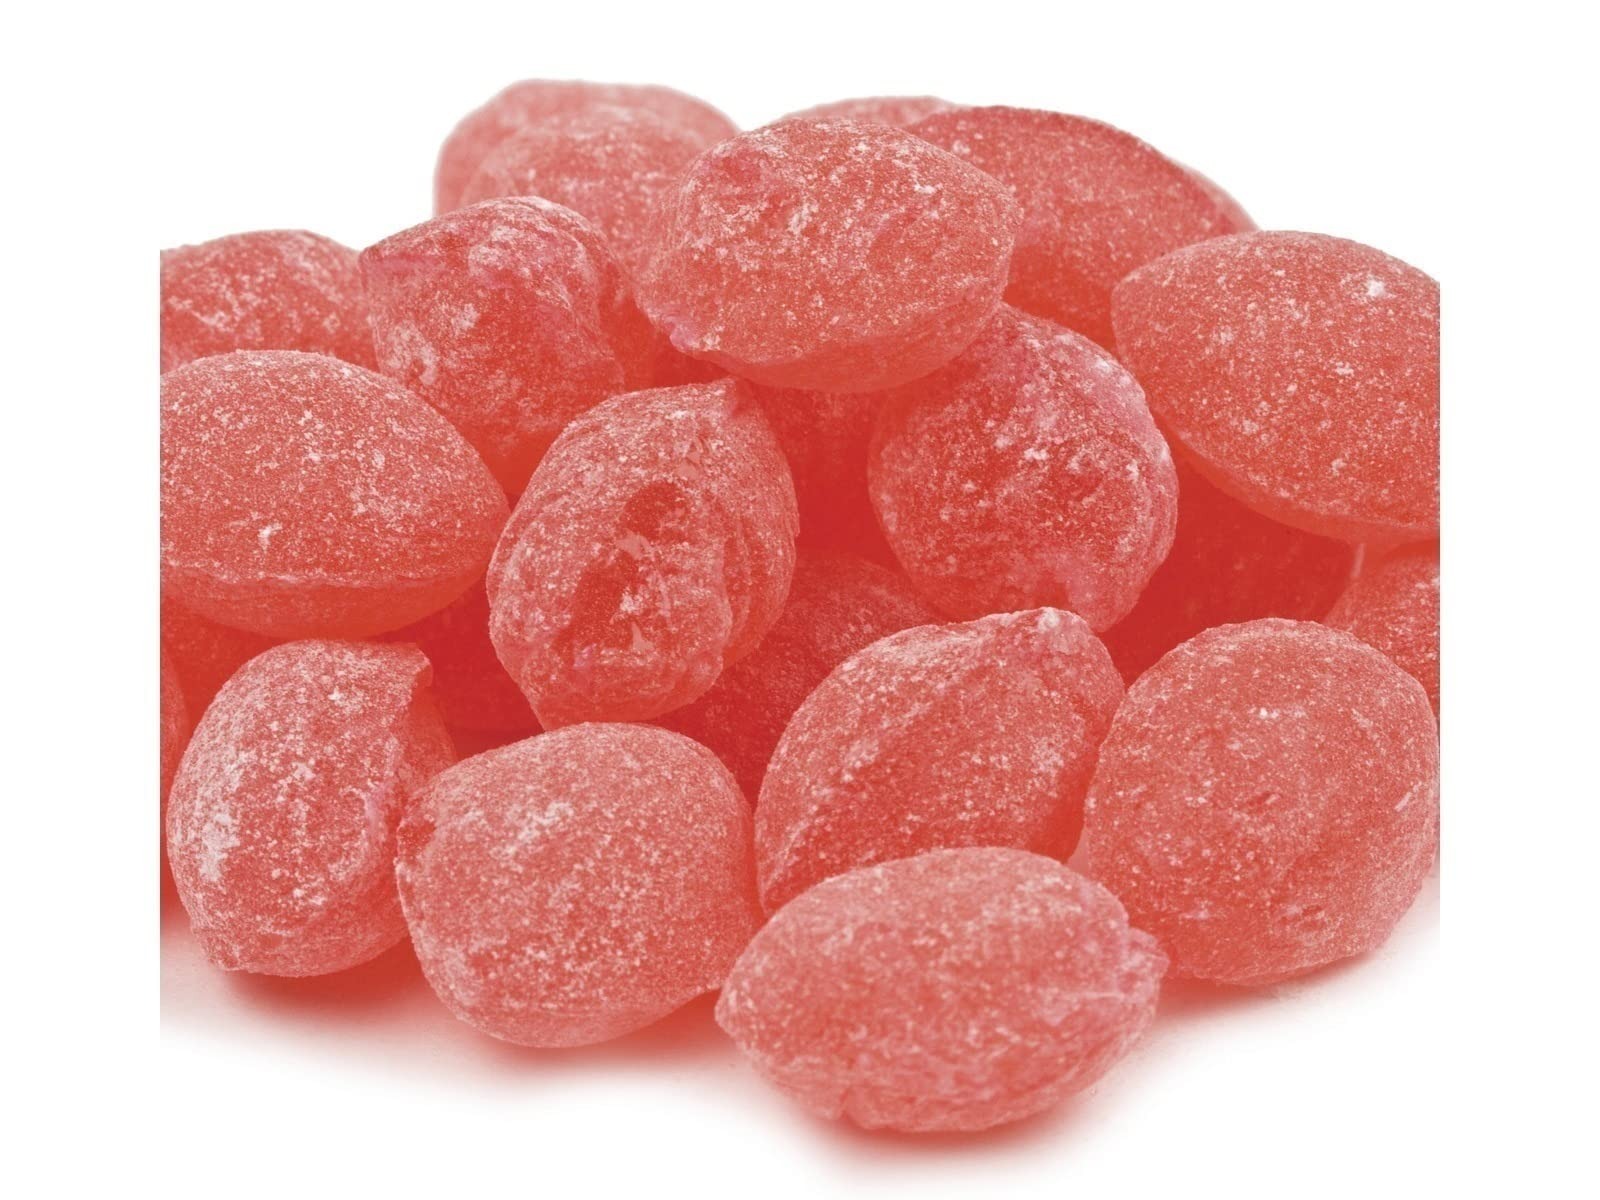
Item Name: Sanded Watermelon Drops Old Fashioned Hard Candy 1 pound Claey's Candies
Bullet Point 1: Hard candy
Bullet Point 2: Sugar-coated
Bullet Point 3: Sweet & refreshing
Product Description: Savor the juicy taste of Sanded Watermelon Drops! These hard candies are bursting with the refreshing flavor of watermelon, lightly sugar-coated for an extra touch of sweetness. Each drop is crafted to perfection, ensuring a delightful sweet experience in every bite. Perfect for sharing or enjoying on your own, these drops are a nostalgic treat. Available for purchase from Beulah’s Candyland, enjoy the classic flavor of Sanded Watermelon Drops!
Value: 16.0
Unit: Ounce

Price: 20.78